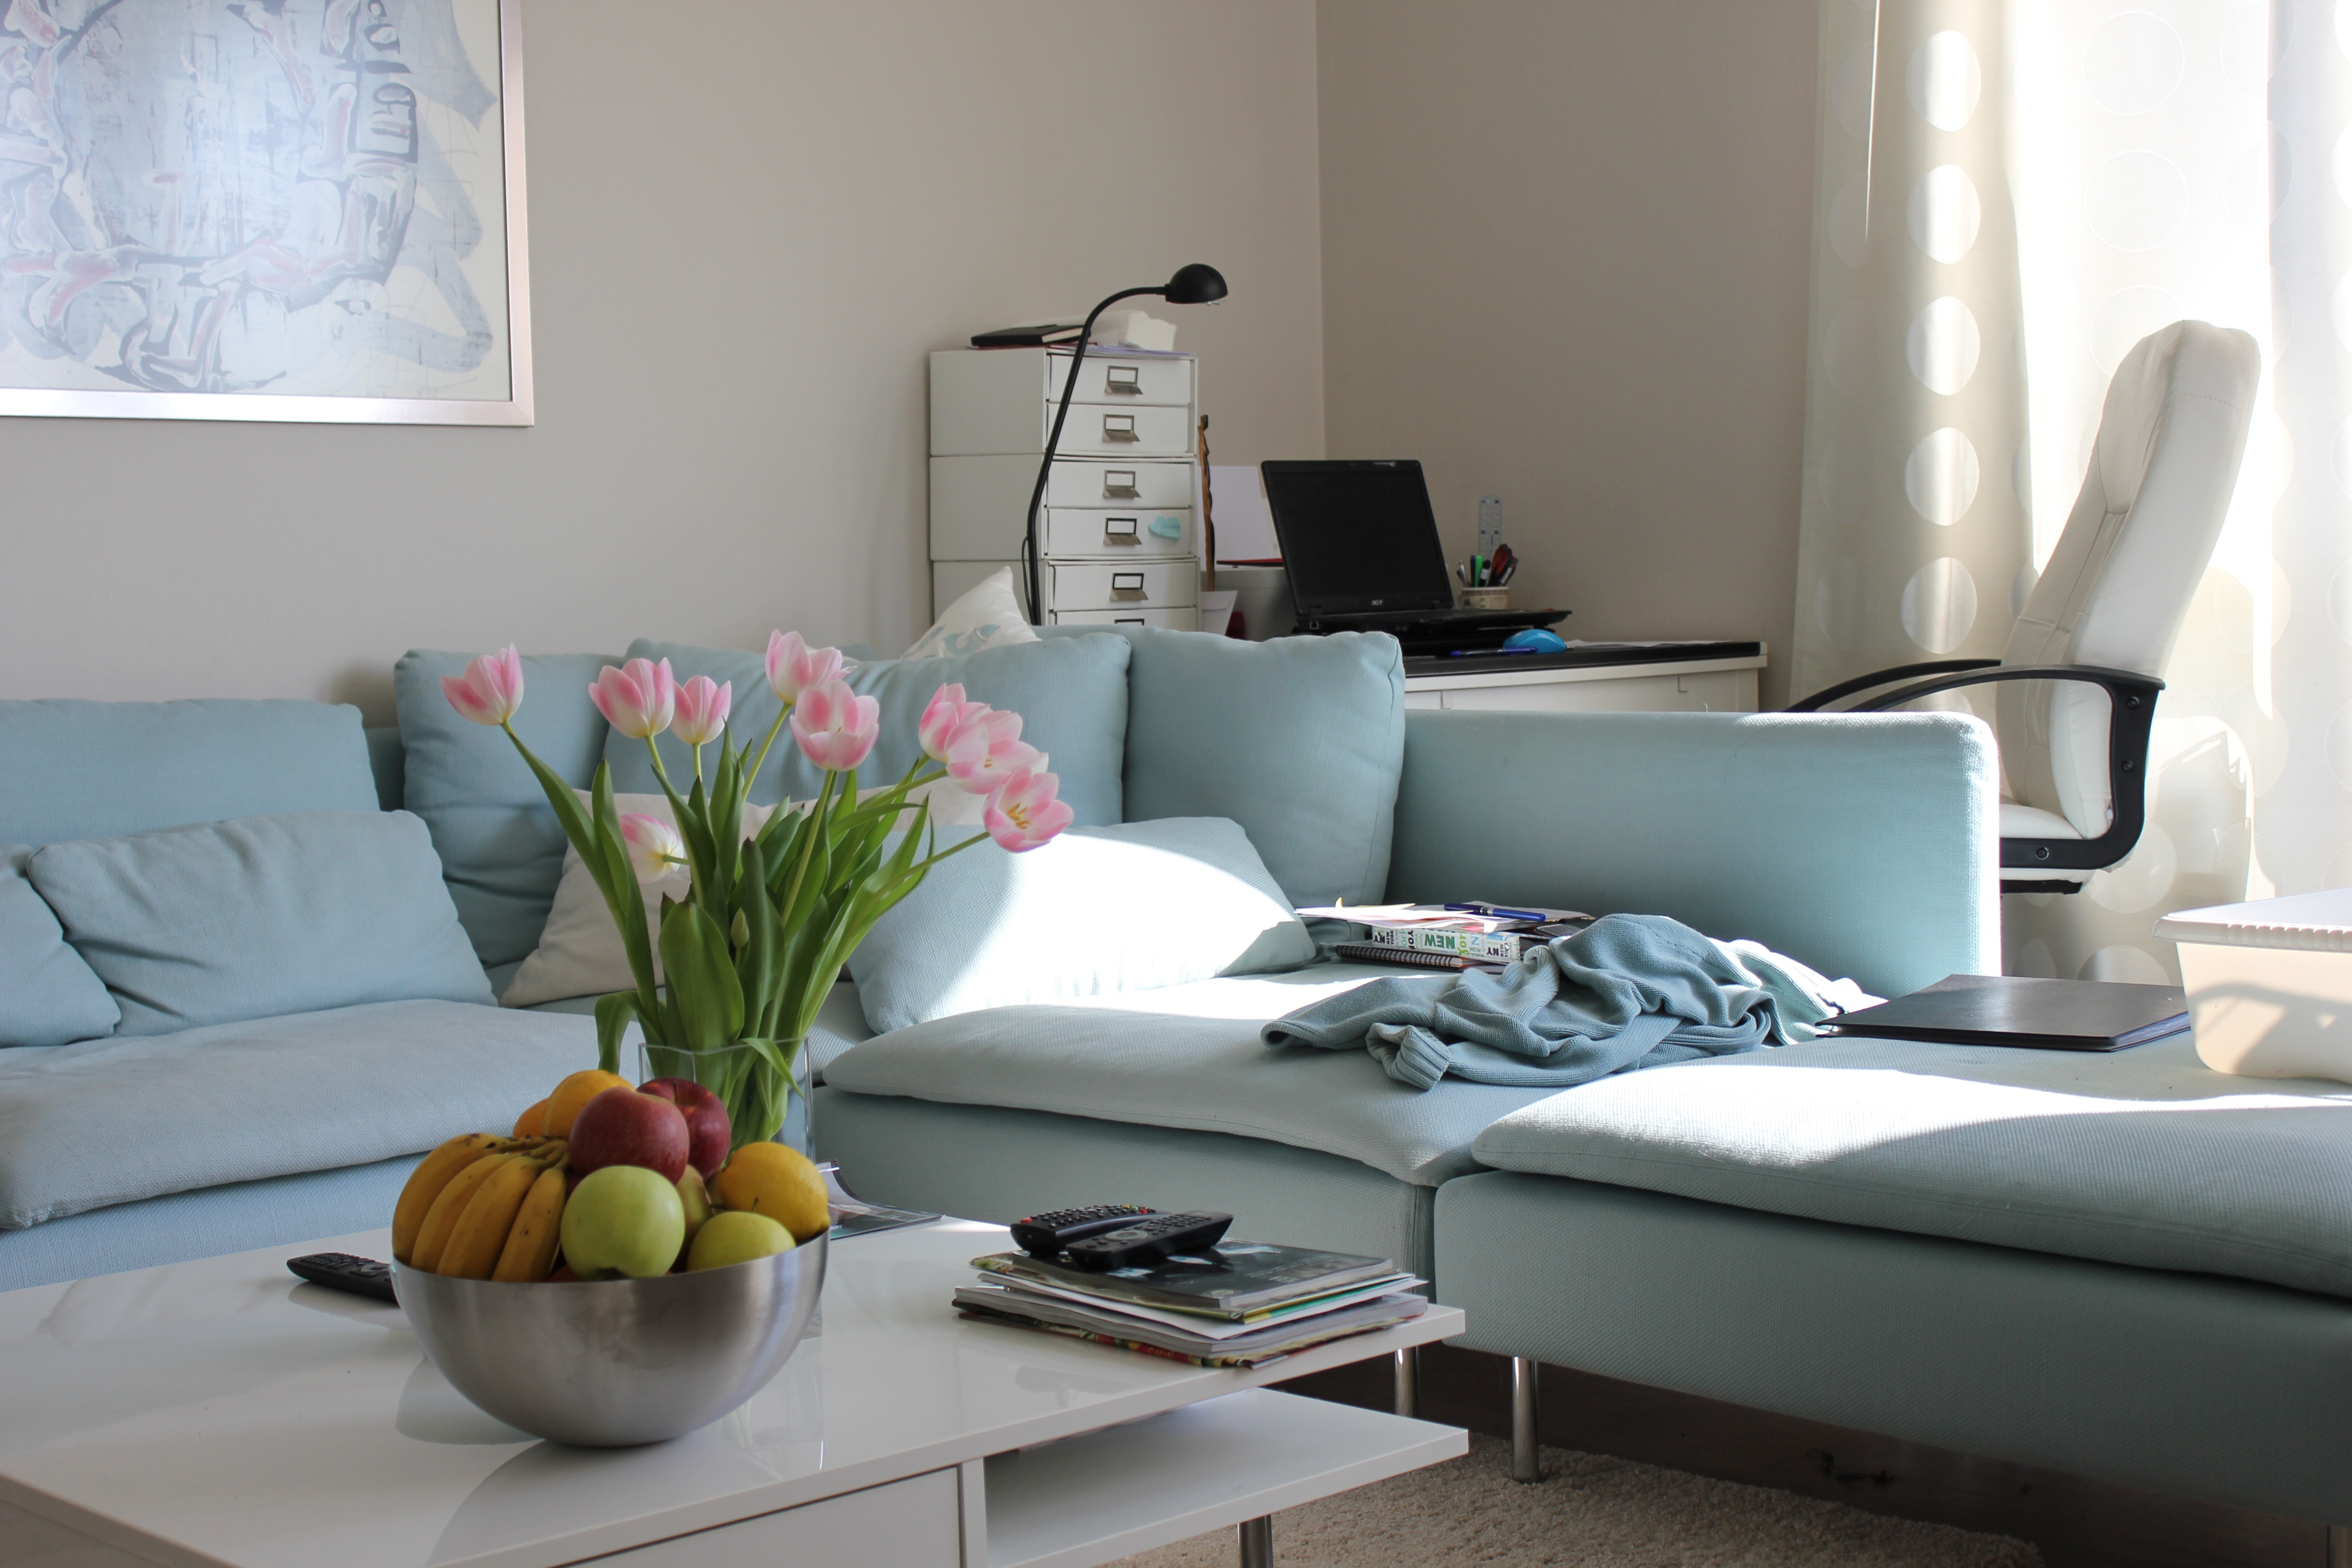
table, seat, home, office, property, blue, living room, furniture, room, apartment, couch, interior design, design, be, condominium, the interior of the, window covering